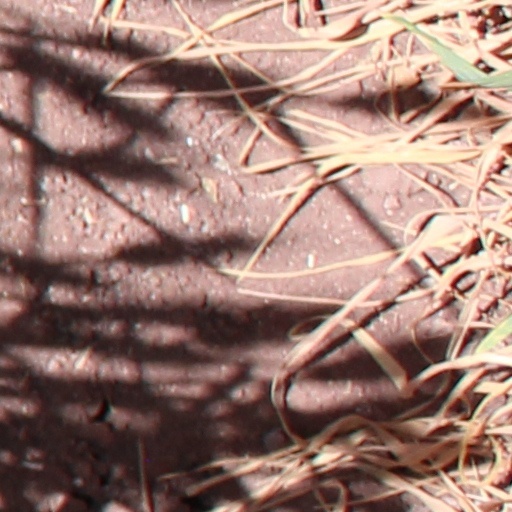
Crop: wheat